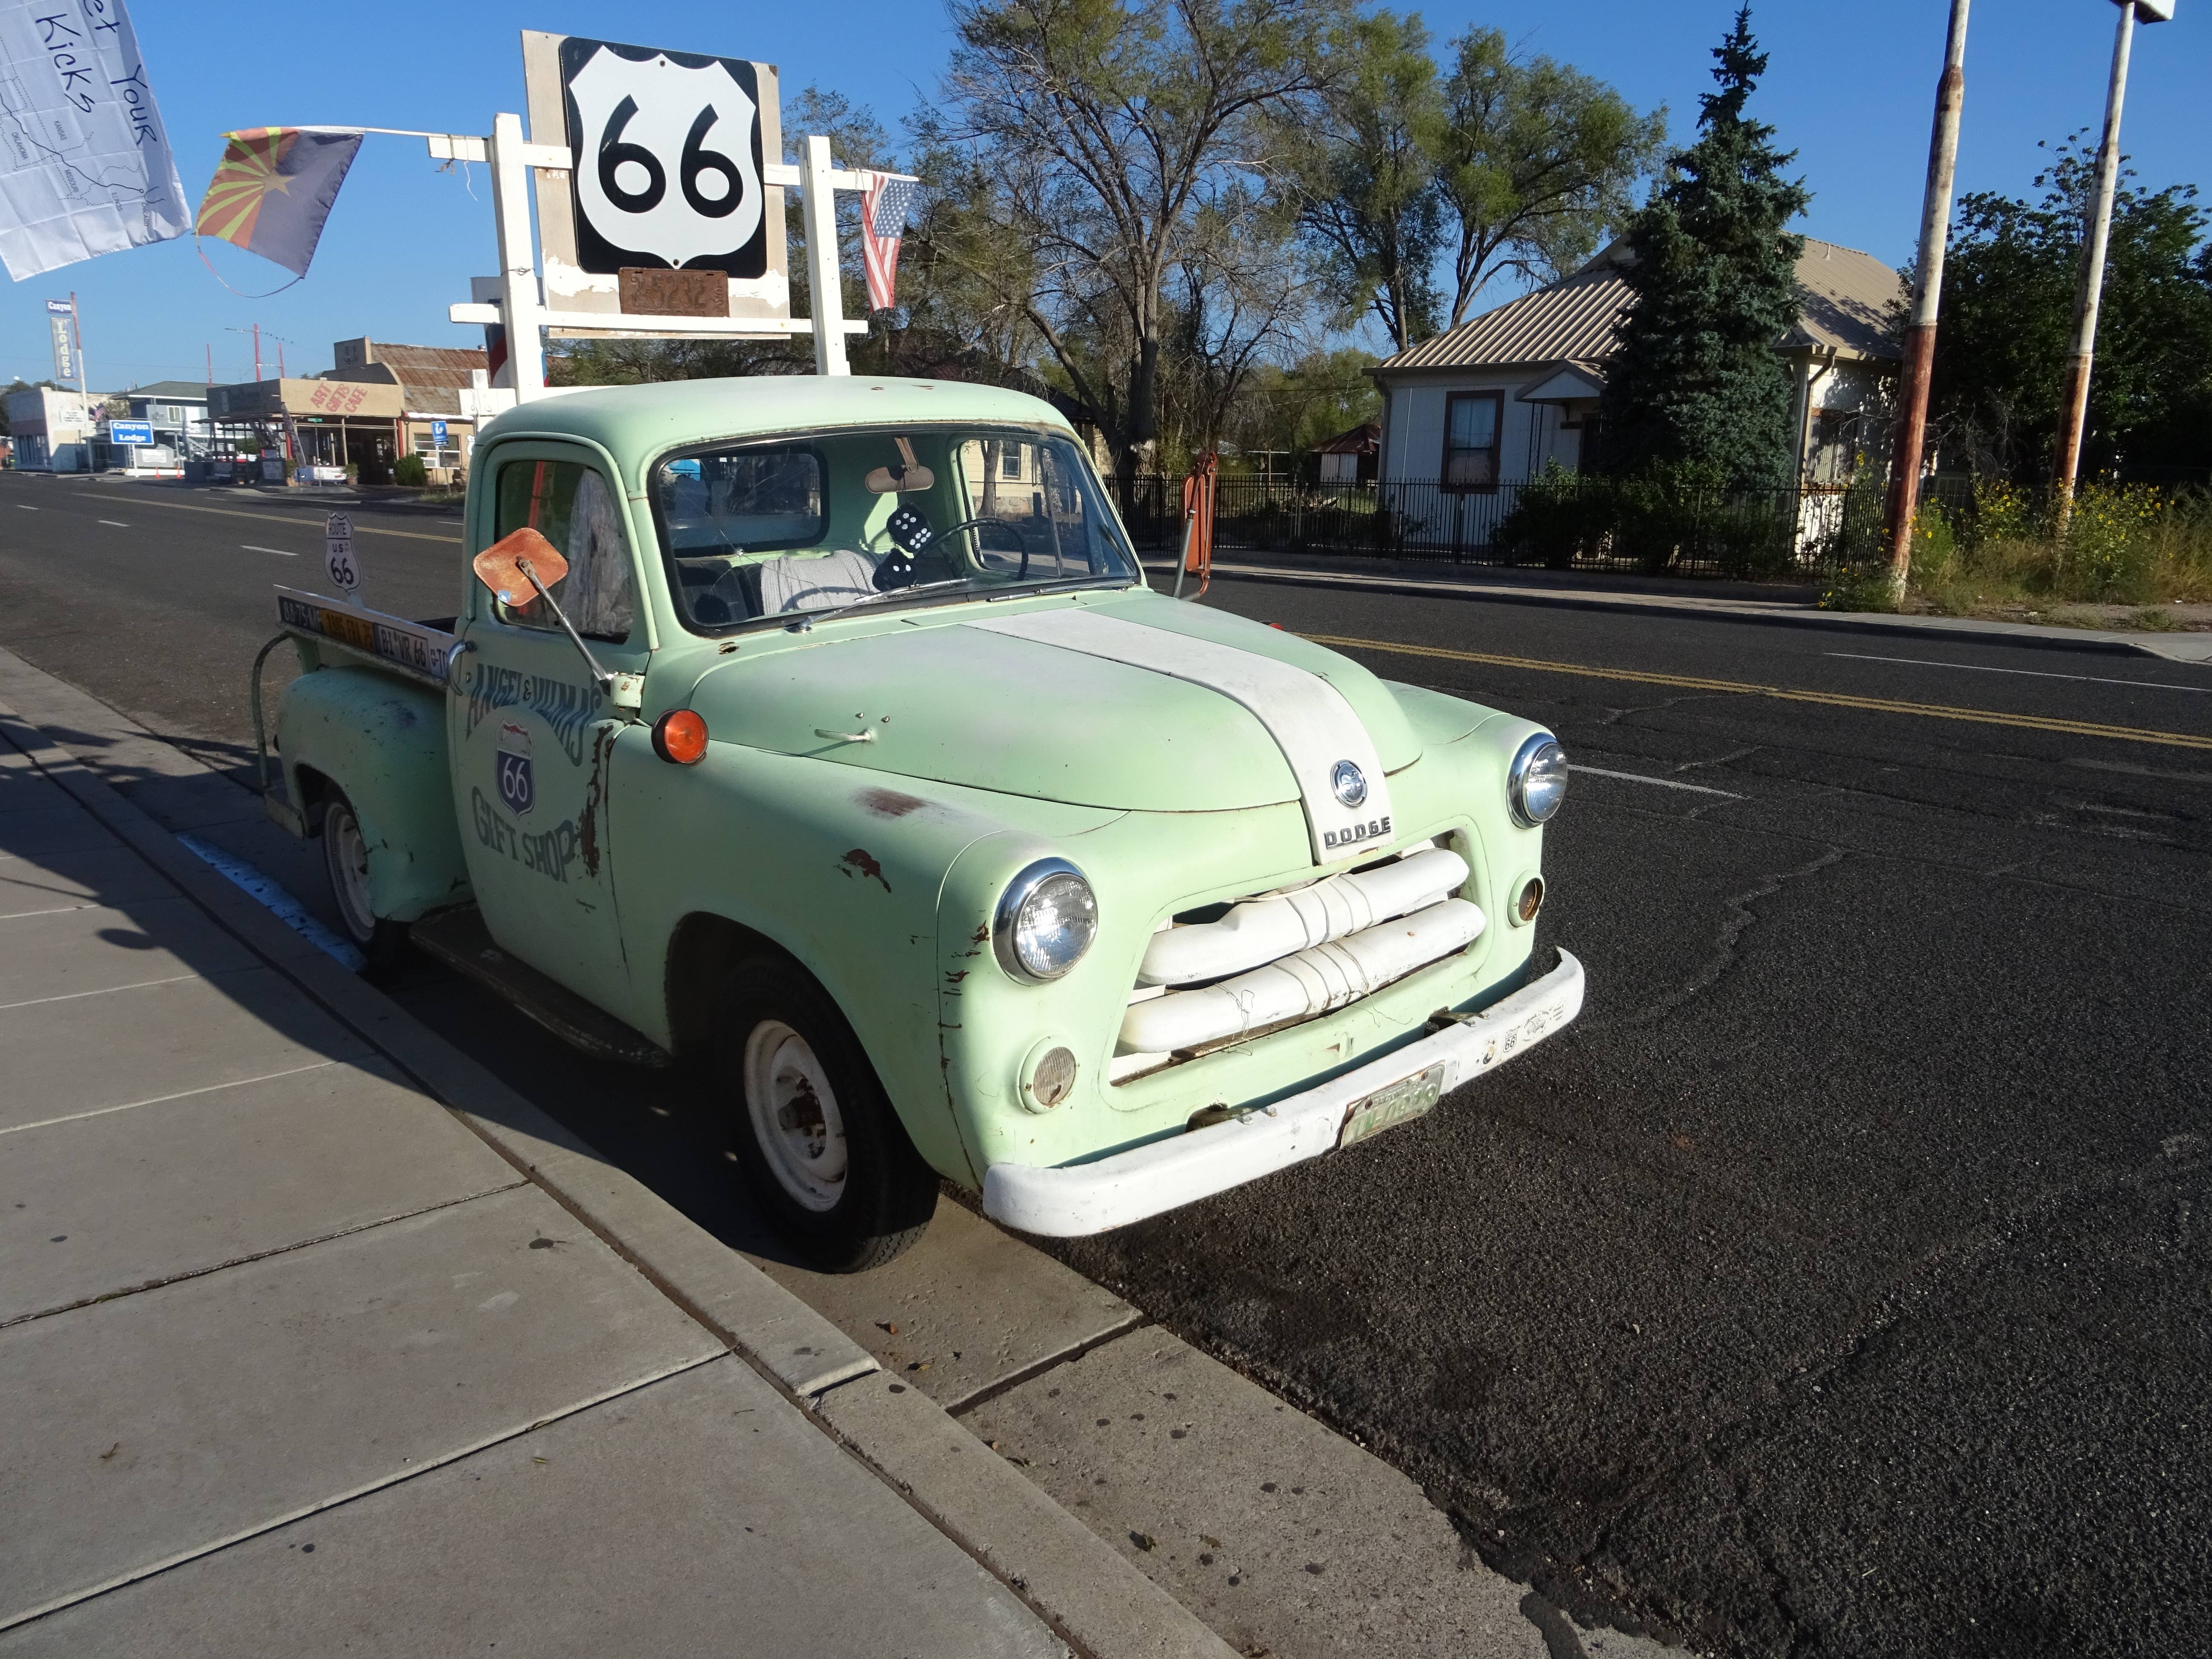
old cars, route 66, seligman, arizona, land vehicle, vehicle, car, motor vehicle, classic car, classic, antique car, coupe, city car, mid size car, sedan, pickup truck